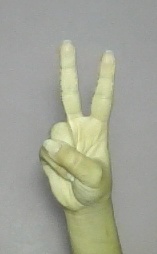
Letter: taa